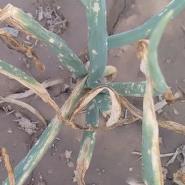
Crop: Onion
Condition: alternaria-d